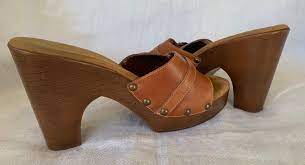
Label: Clog